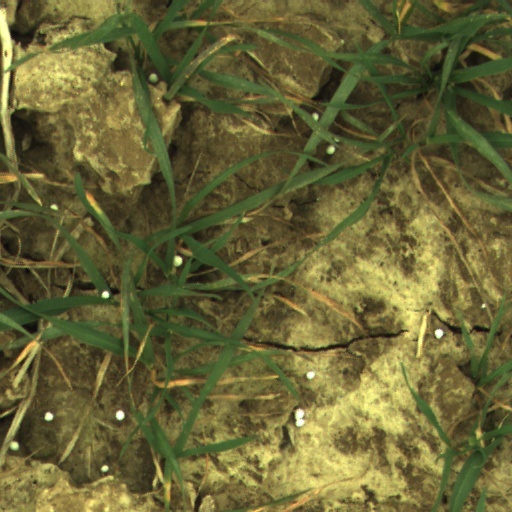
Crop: wheat